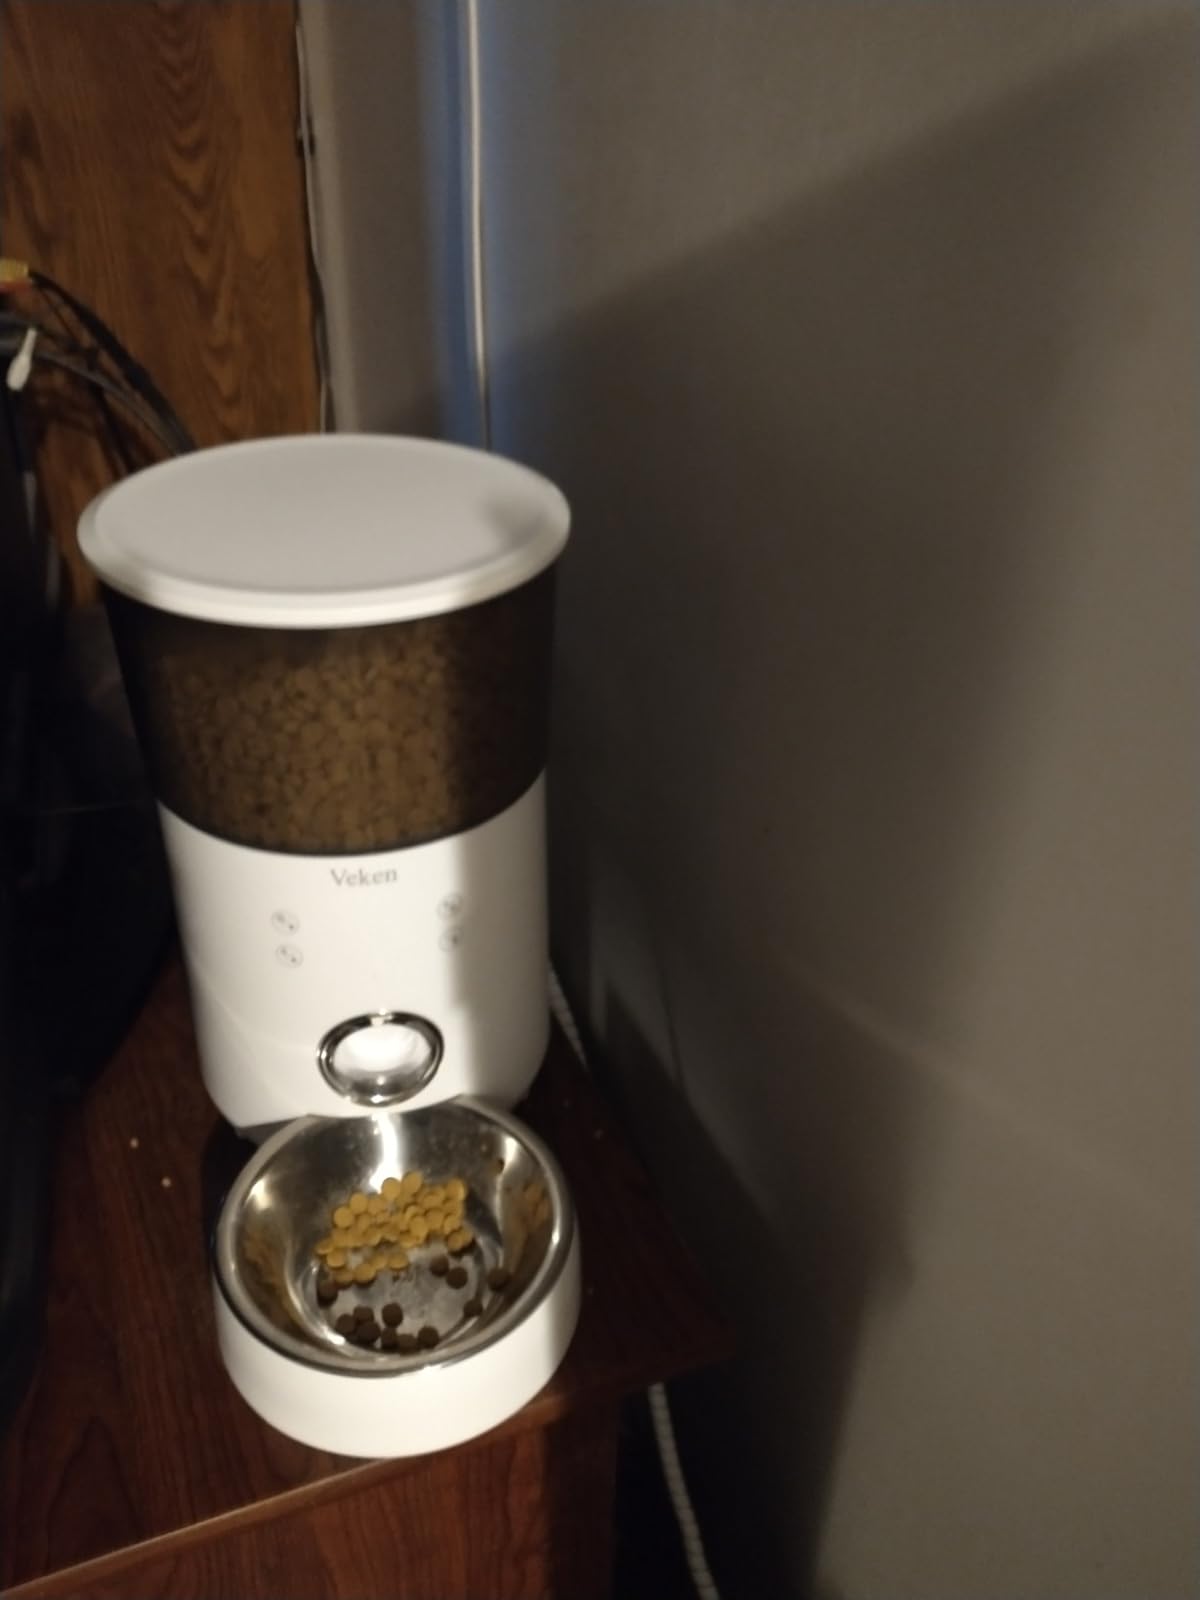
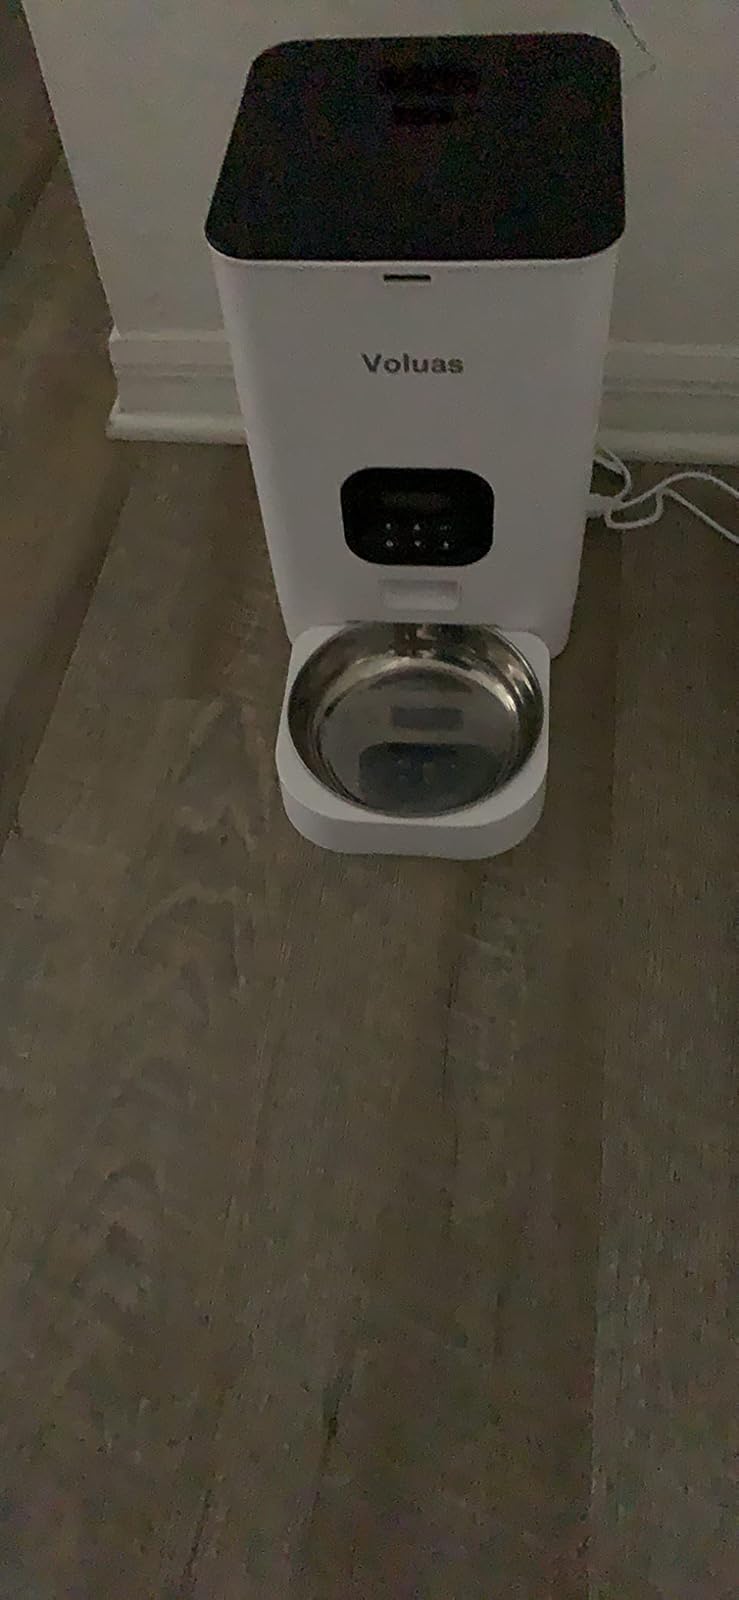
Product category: items_feeder
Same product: no